Zoriana Skaletska

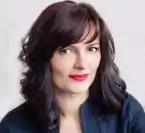

Zoriana Stepanivna Skaletska (; born 9 August 1980) is a Ukrainian lawyer, activist and politician and former Minister of Healthcare of Ukraine.